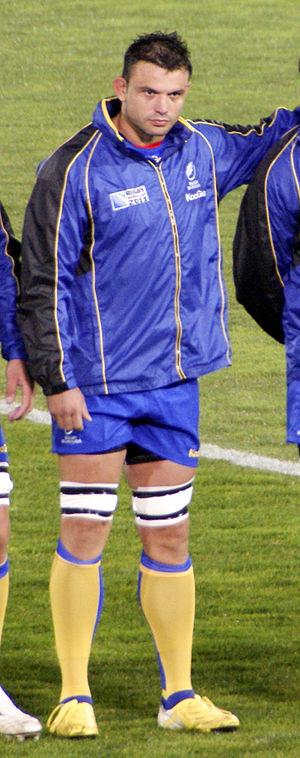
Cristian Petre, joueur roumain de rugby à XV durant la coupe du monde 2011.
Cristian Constantin Petre est un joueur roumain de rugby à XV. Il joue avec l'équipe de Roumanie entre 2001 et 2012, évoluant au poste de de deuxième ligne.